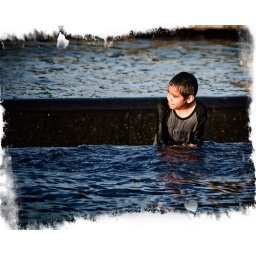
the boy in water